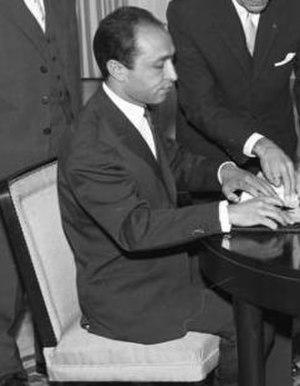
Ahmed Osman est un homme d'État marocain né le 3 janvier 1930 à Oujda. Il est le fondateur du Rassemblement national des indépendants en 1978. Il fut le 8ᵉ Premier ministre qui gouverna du 2 novembre 1972 au 22 mars 1979, il fut aussi président de la Chambre des représentants de 1984 à 1992. C'est aussi le gendre de Mohammed V. Il fut marié à Lalla Nezha, une des sœurs de Hassan II.
Le chef du gouvernement du Maroc préside le Conseil de gouvernement sous l'autorité du roi.